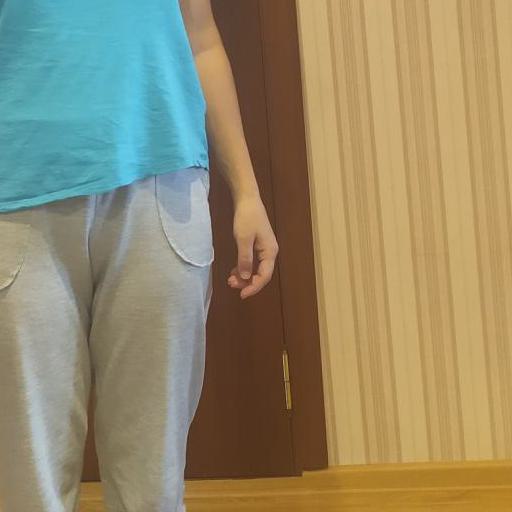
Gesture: no_gesture